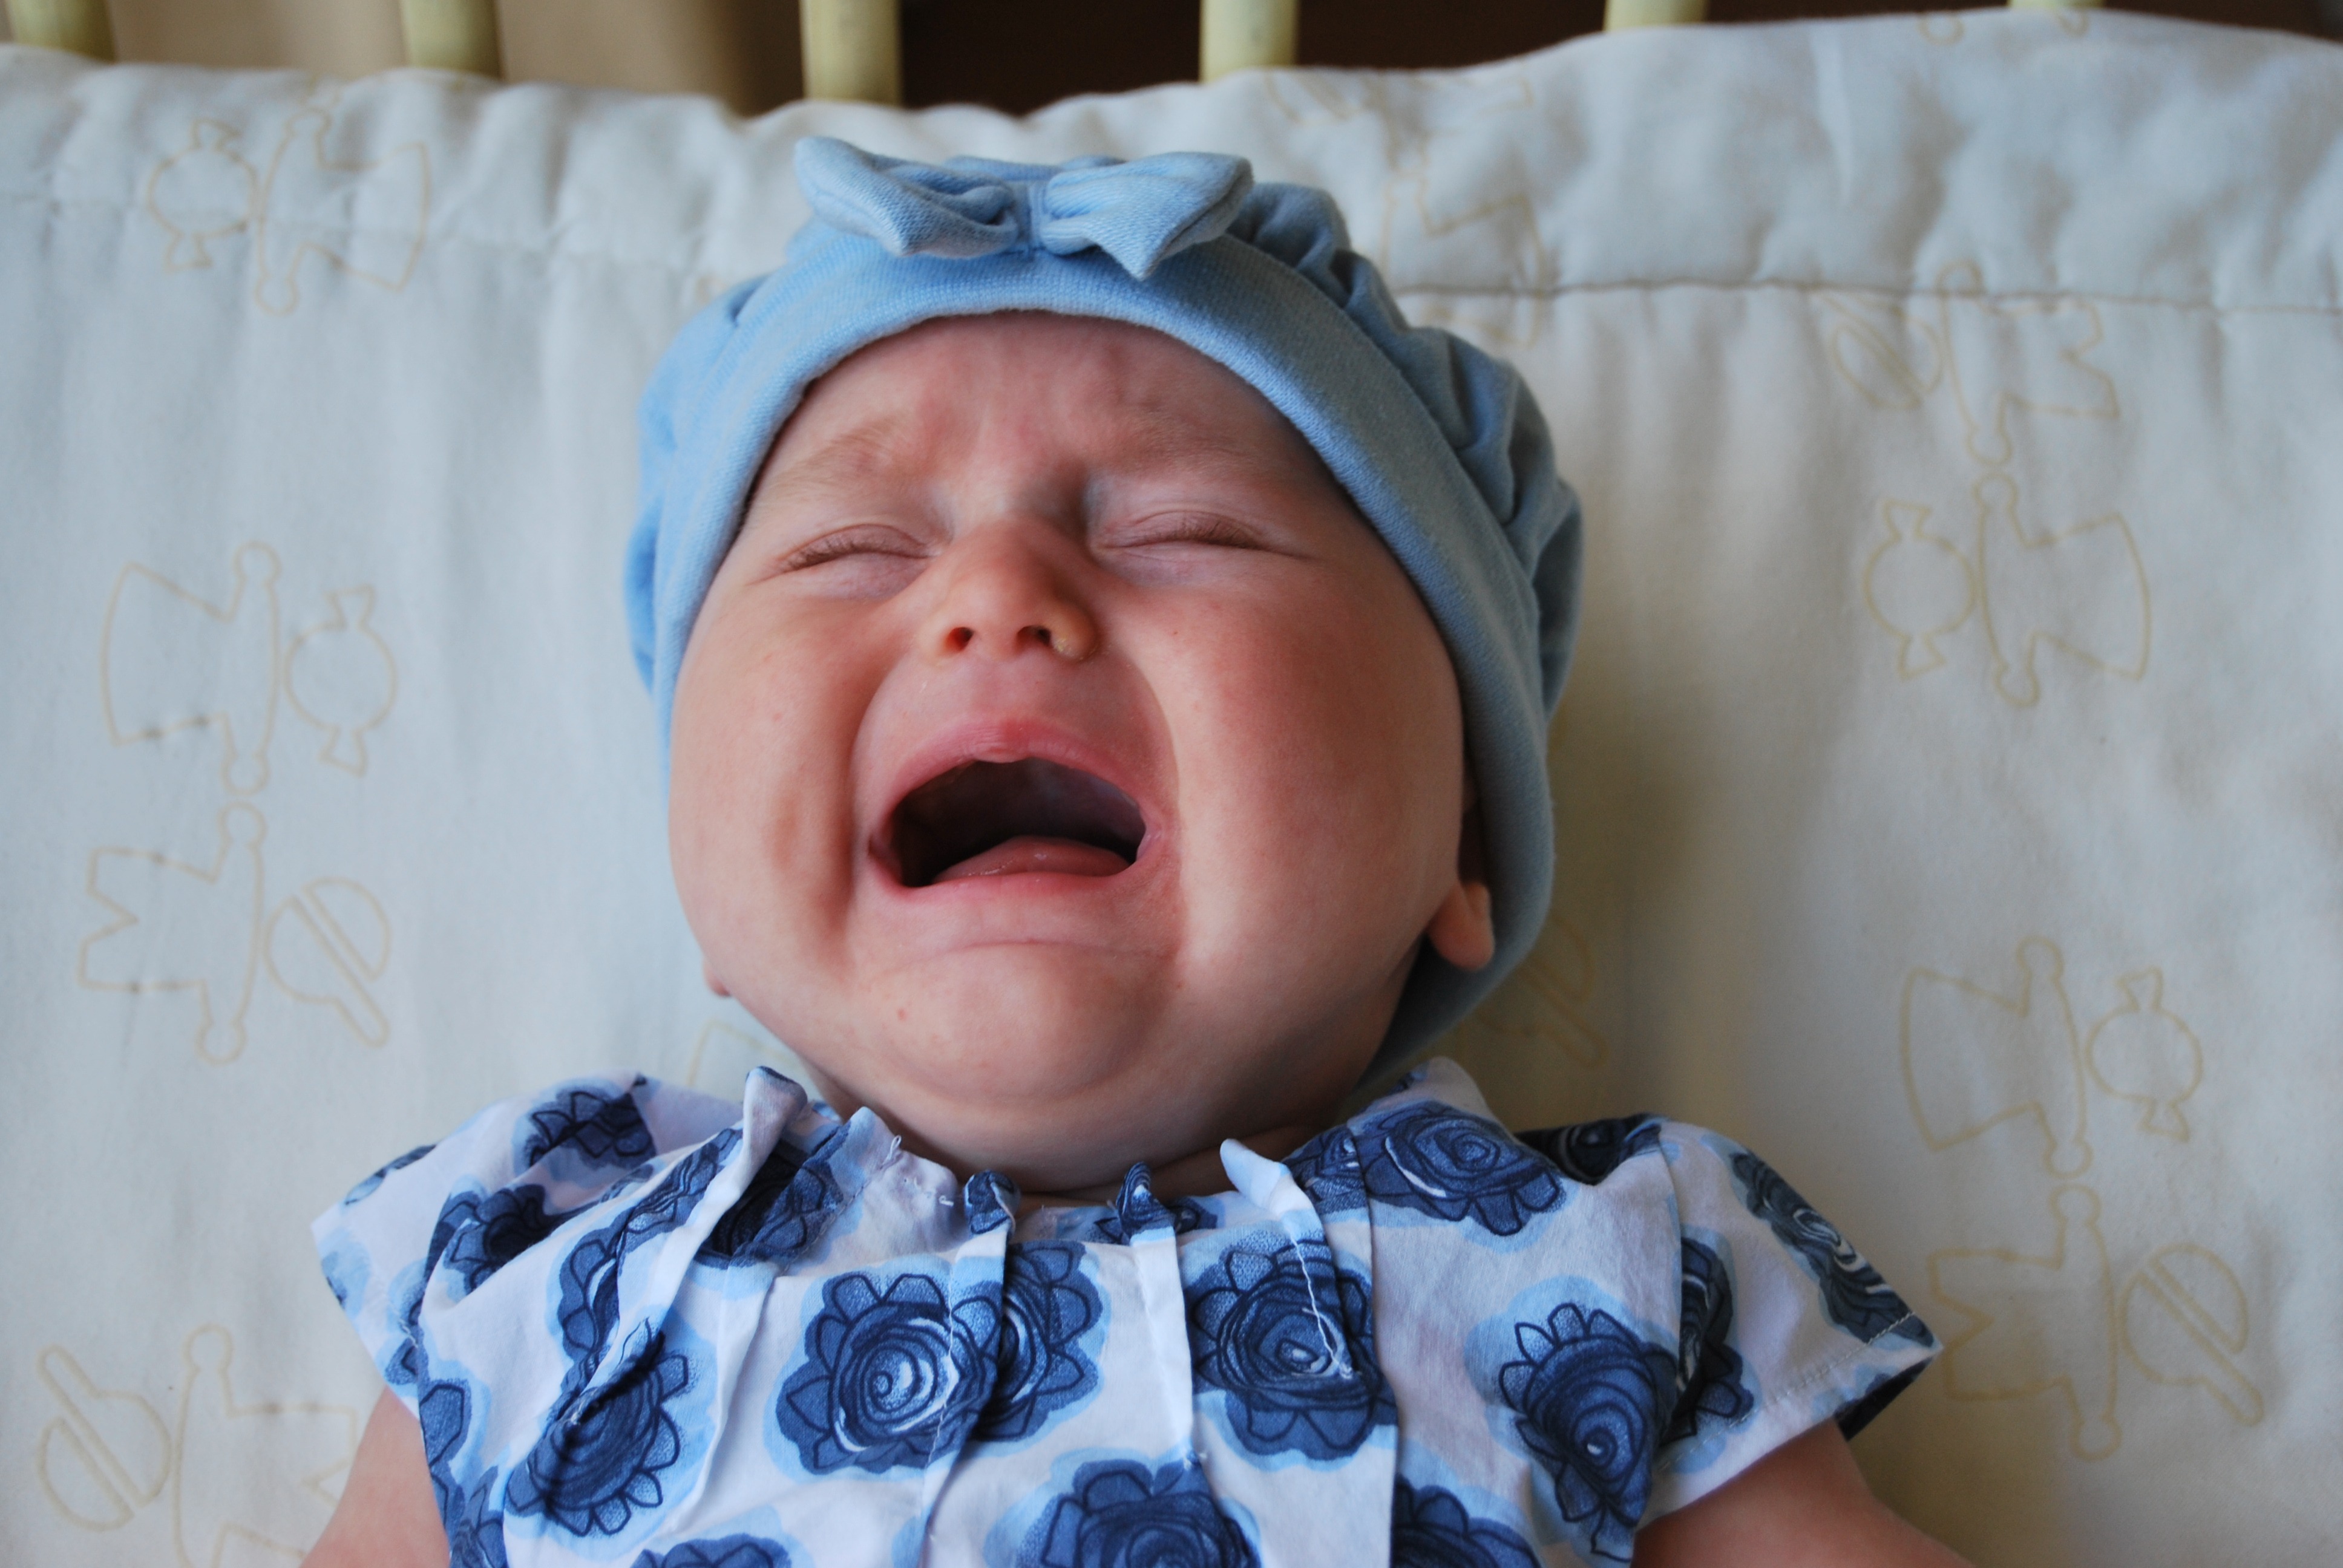
person, girl, portrait, small, child, blue, clothing, baby, facial expression, smile, human body, sad, face, dress, infant, toddler, eye, head, skin, organ, laughter, crying, emotion, grief